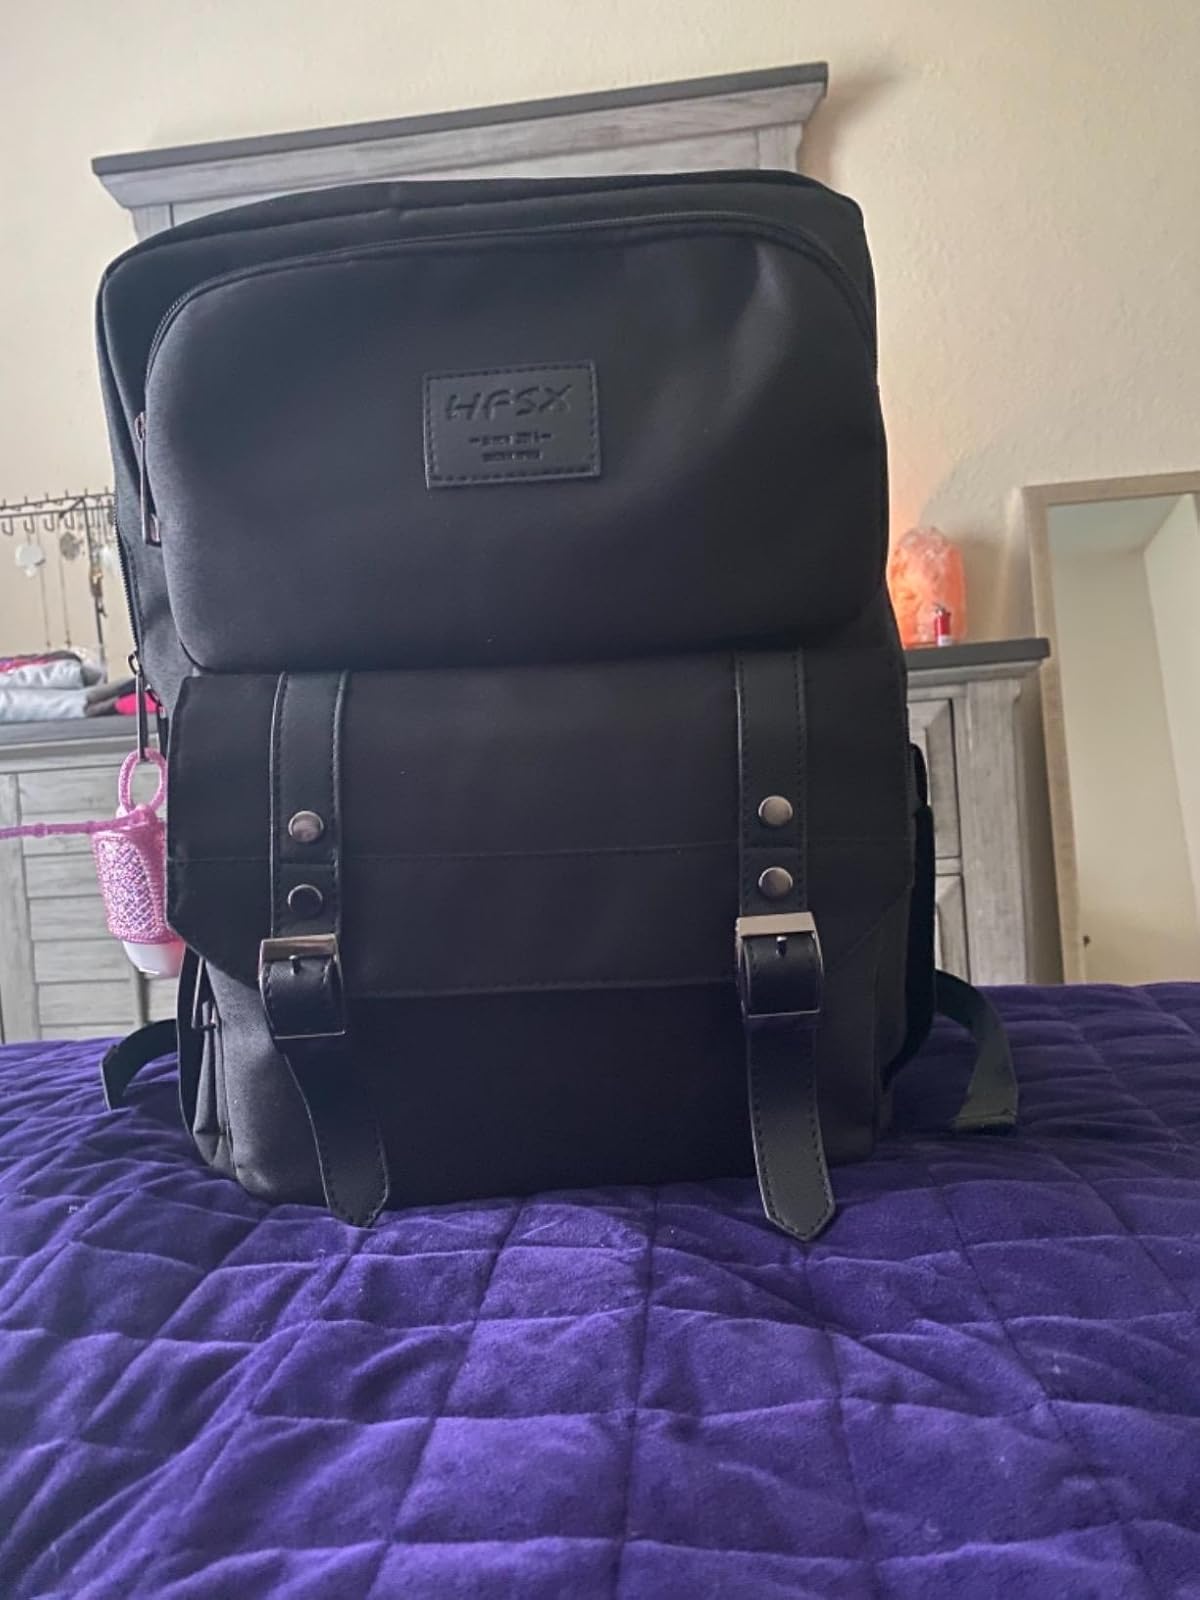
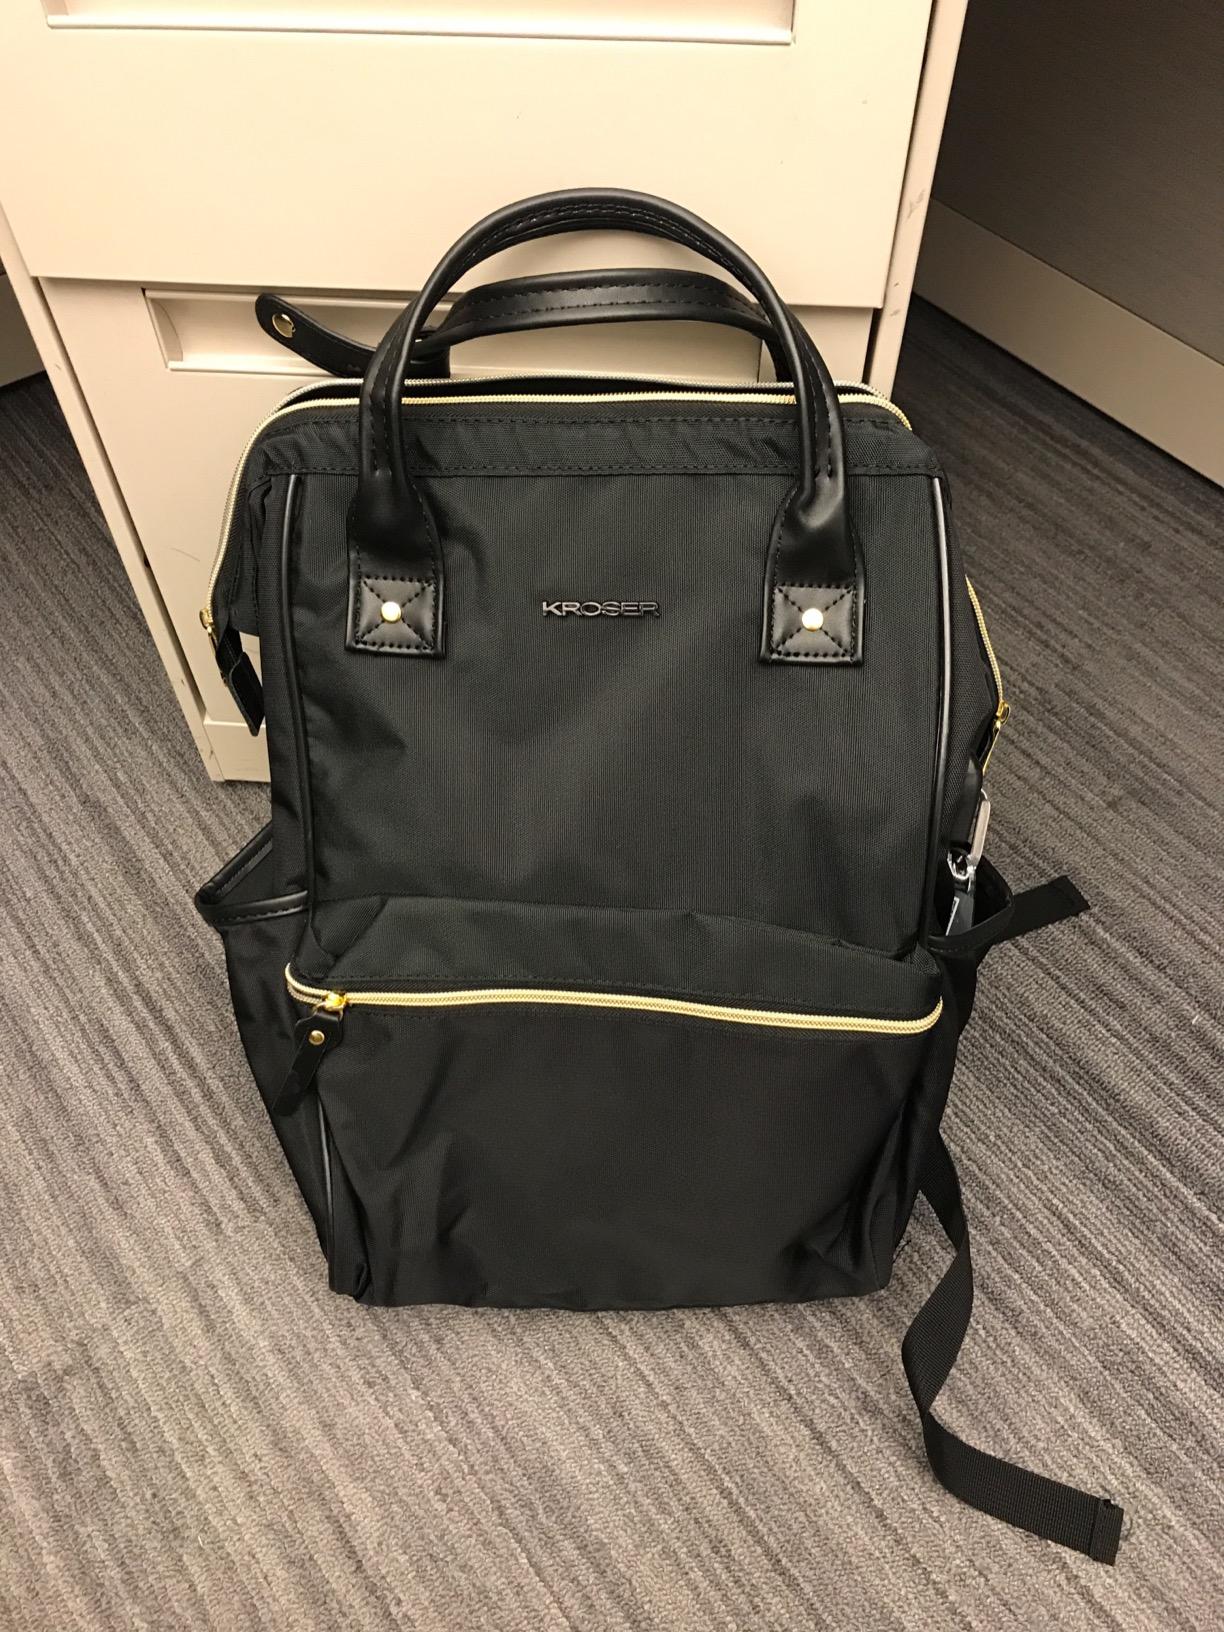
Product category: bag
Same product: no